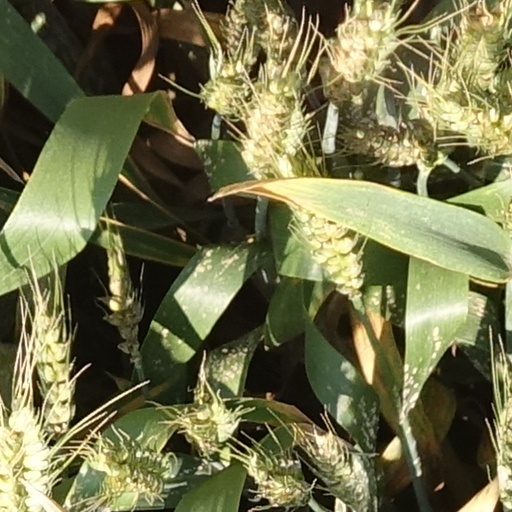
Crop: wheat